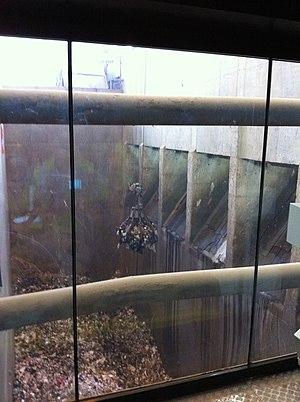
Isséane est un centre de traitement de déchets du Syctom, l'agence métropolitaine des déchets ménagers situé quai du Président-Roosevelt dans la ville d'Issy-les-Moulineaux.
Un incinérateur est un dispositif visant à réduire ou détruire des objets par incinération, c’est-à-dire par une combustion aussi complète que possible. Il se présente en général comme un four où la chaleur dégagée par les matériaux en cours de combustion est suffisante pour enflammer les matériaux ajoutés. Le mot désigne souvent, en France, une usine d'incinération des ordures ménagères.
Un déchet est un objet en fin de vie ou une substance ayant subi une altération physique ou chimique, qui ne présente alors plus d'utilité ou est destiné à l'élimination. Le mot vient de l'ancien français déchiet ou déchié, soit « la quantité perdue dans l'usage d'un produit », ce qui en reste après son utilisation.